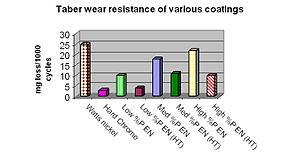
schéma electroless nickel